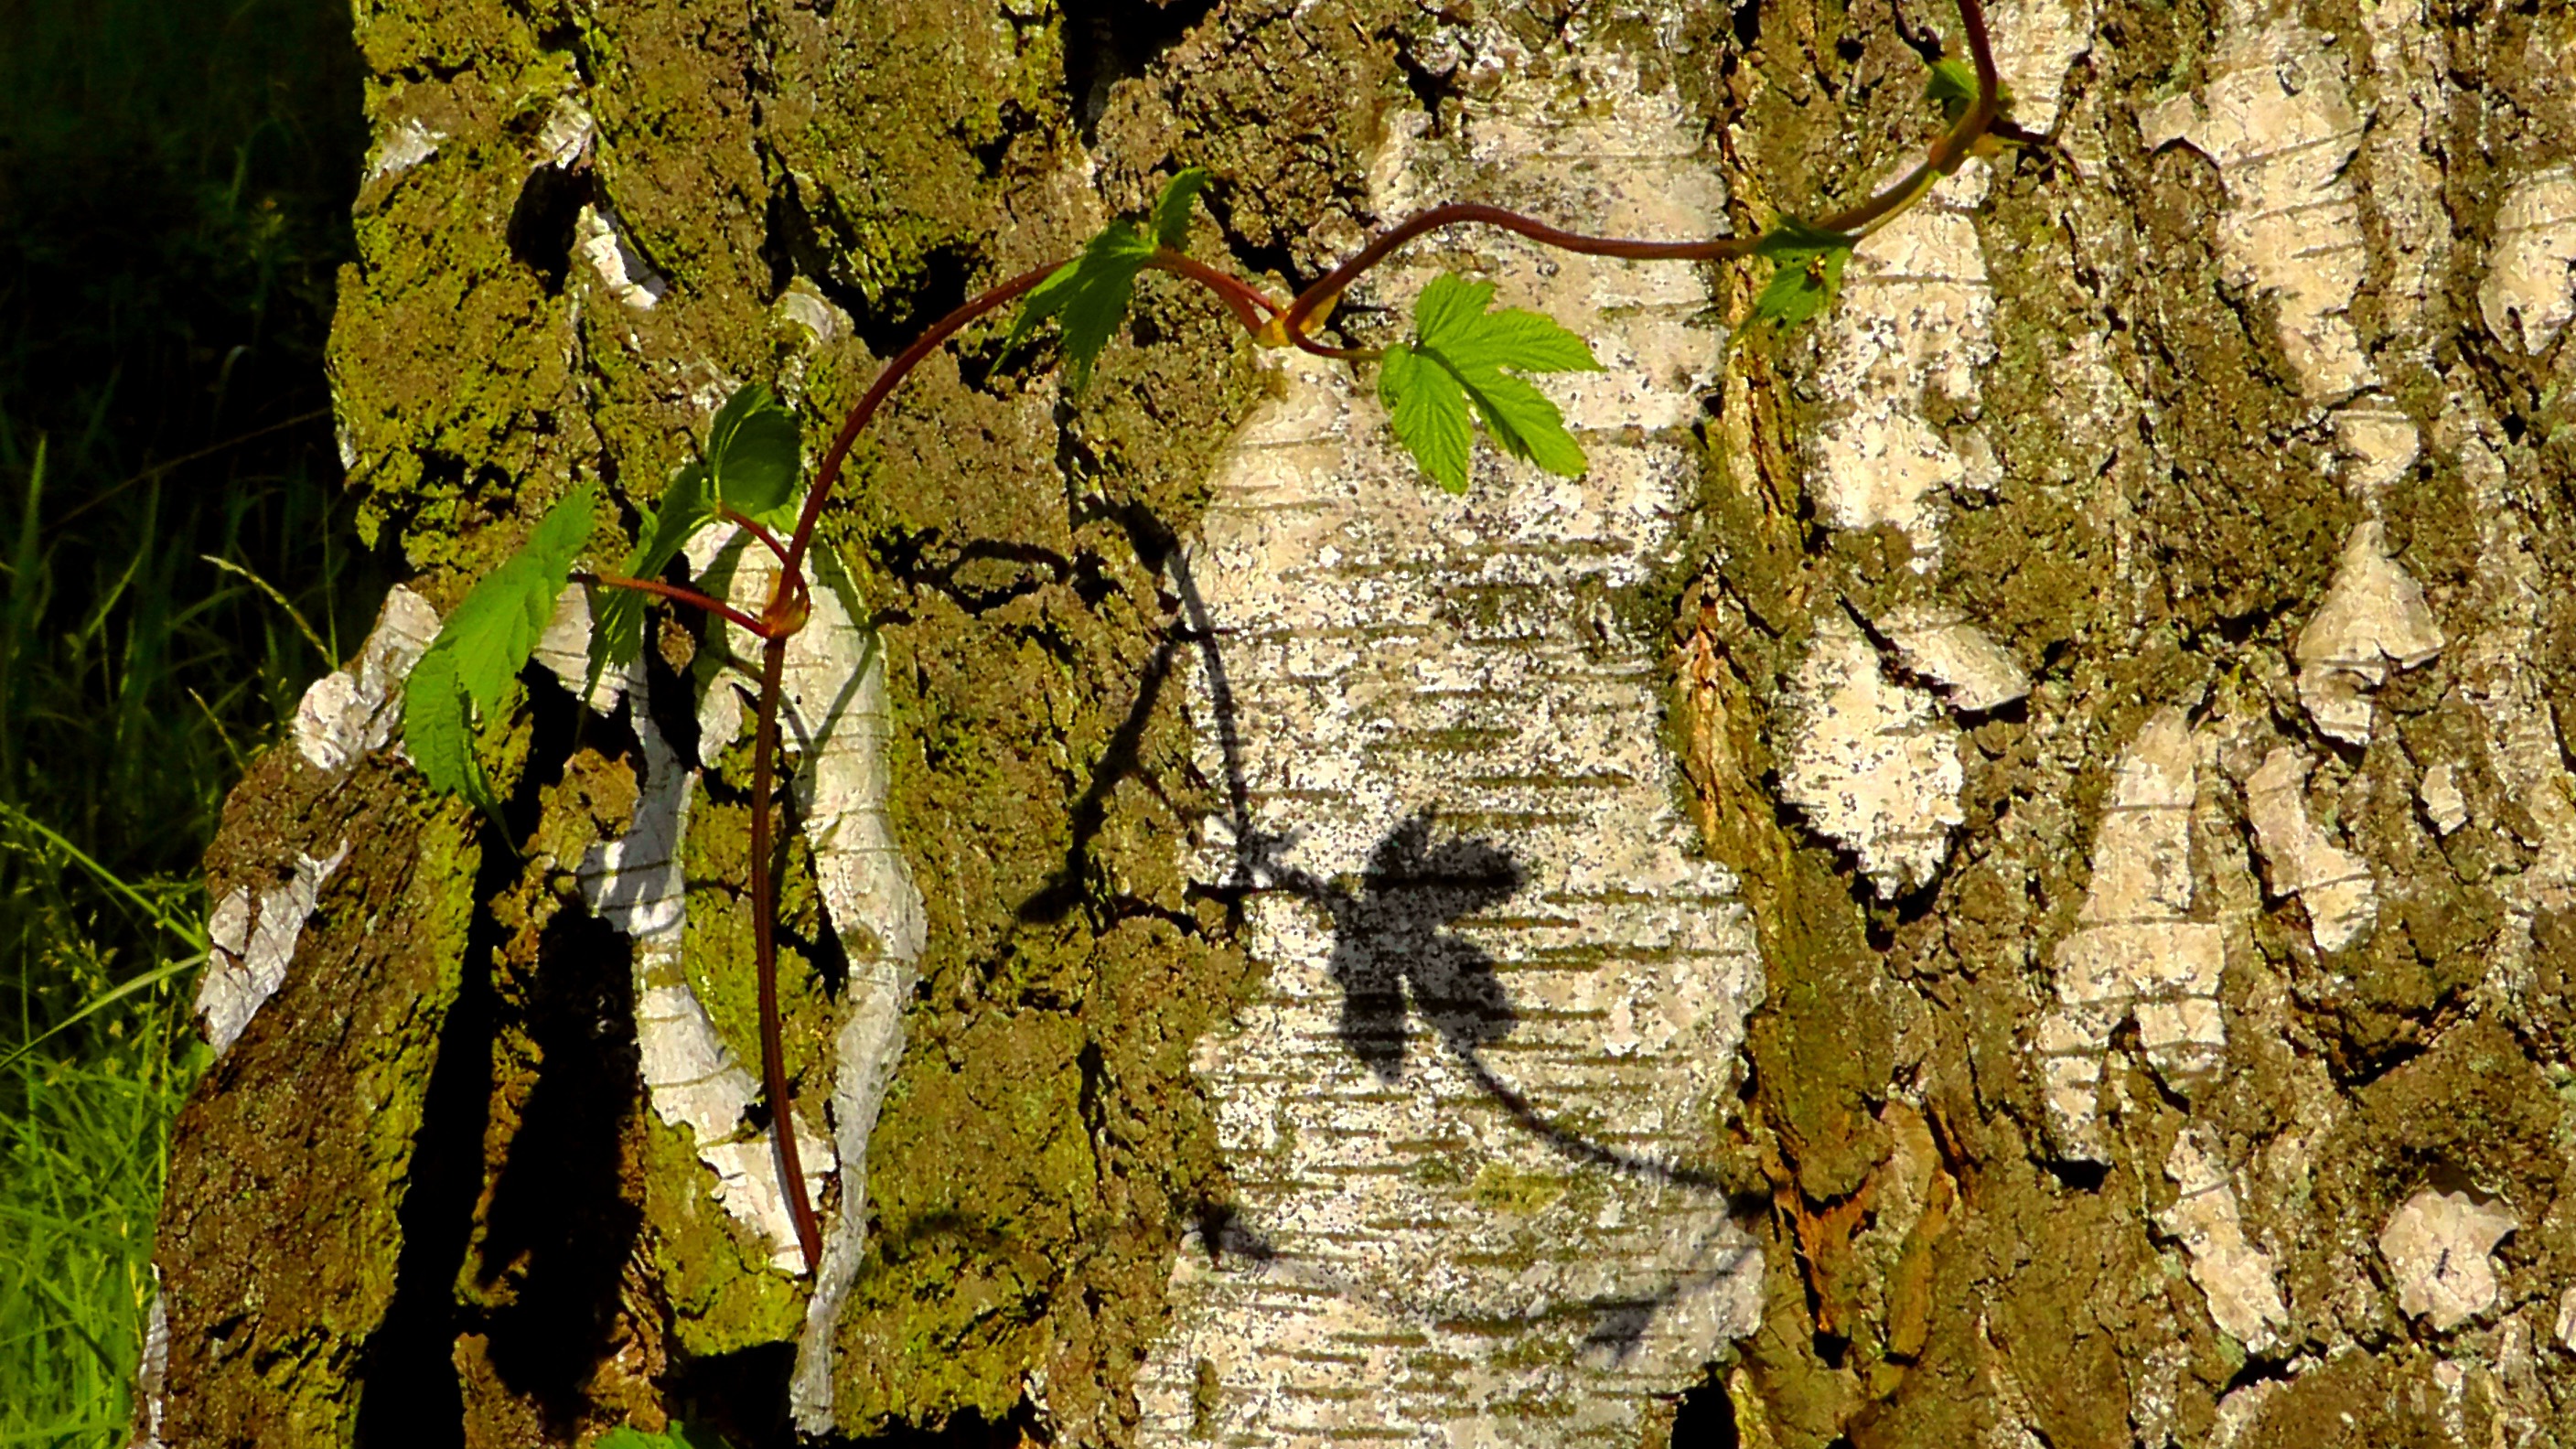
tree, forest, branch, light, plant, sunlight, leaf, flower, trunk, green, birch, autumn, shadow, season, leaves, deciduous, woodland, habitat, flowering plant, sheet and shadow, plant stem, woody plant, land plant